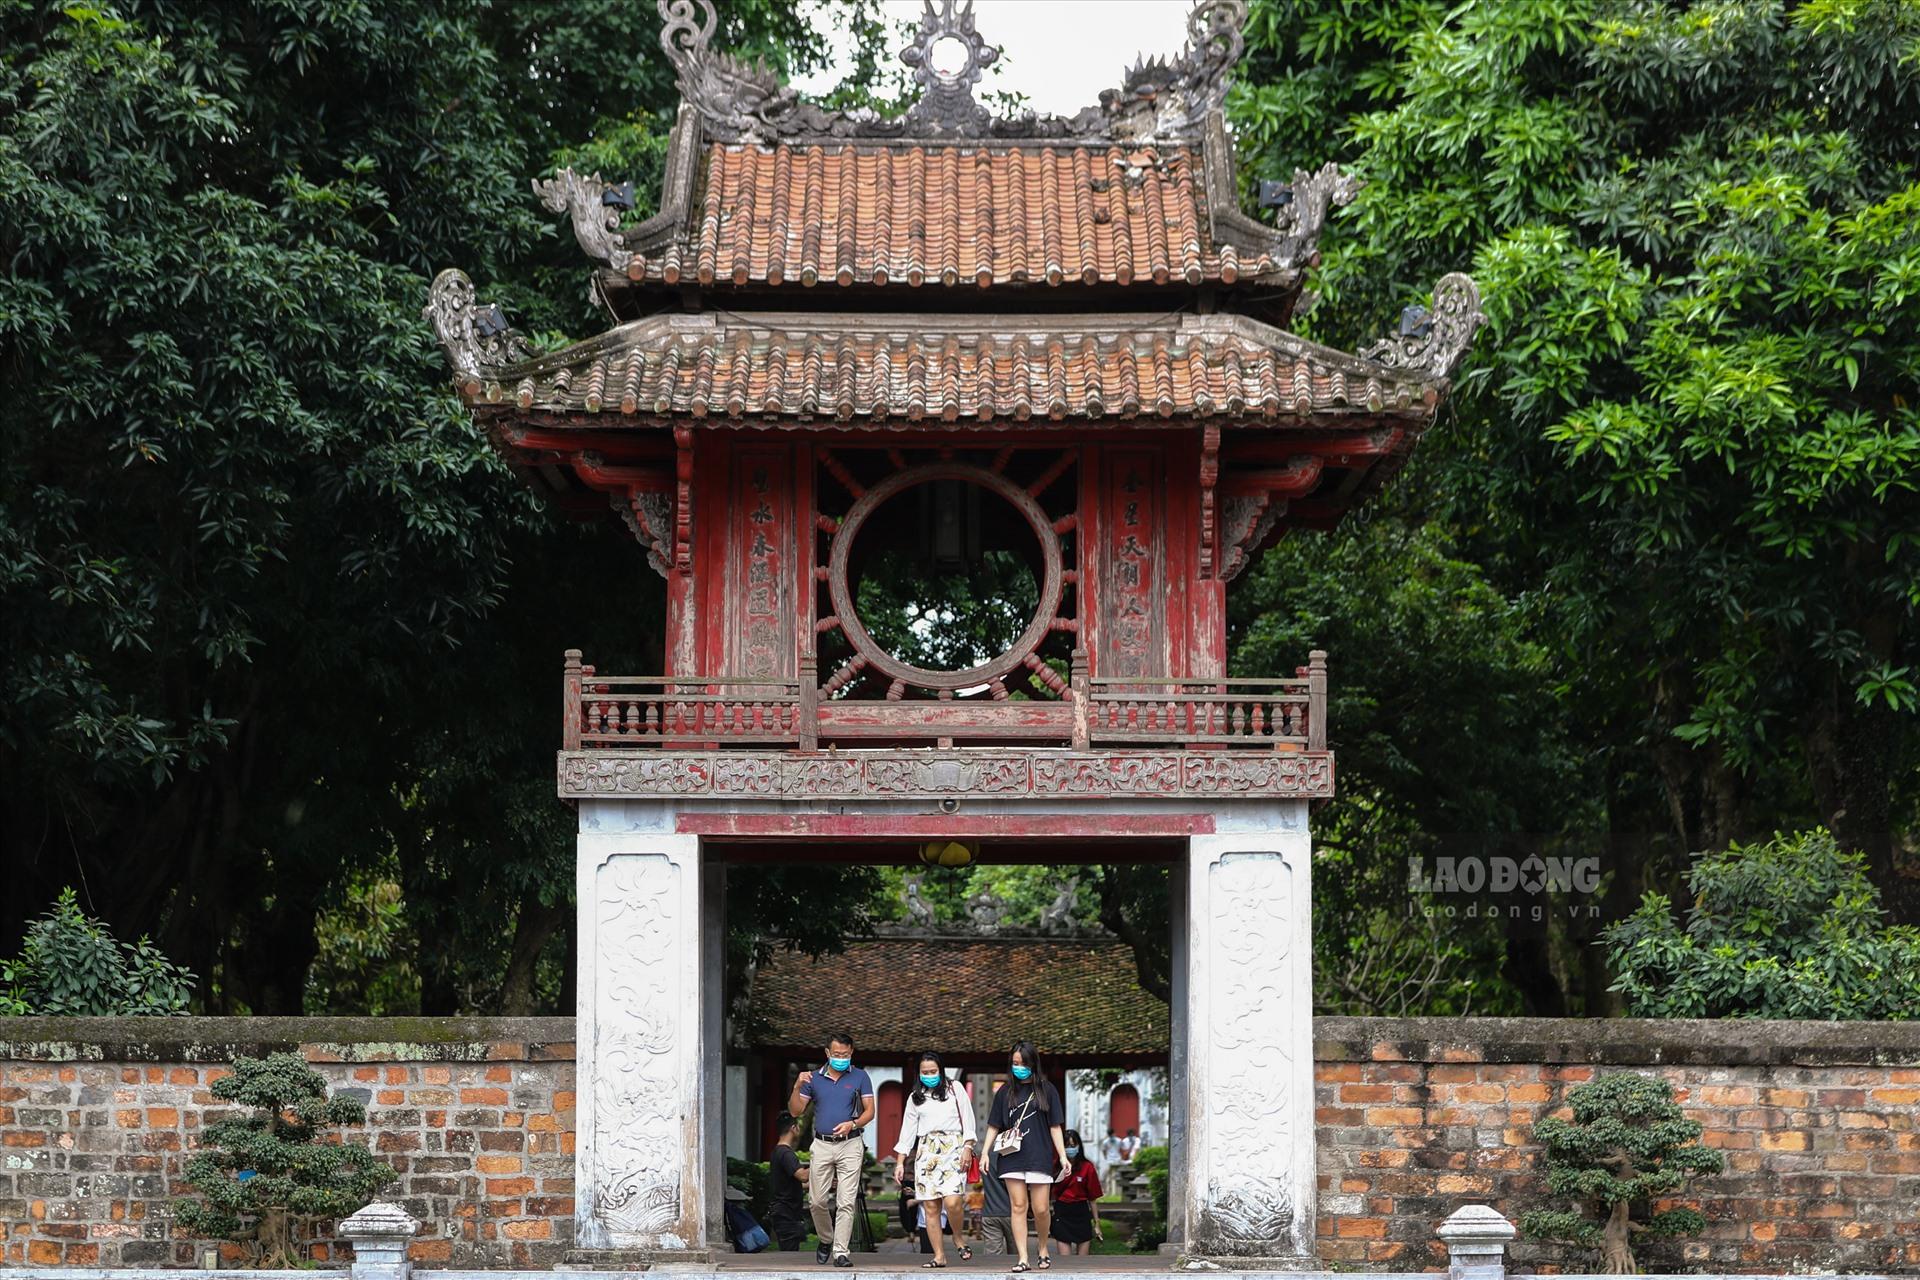
ở phía trước cổng của ngôi nhà cổ đang có một vài người